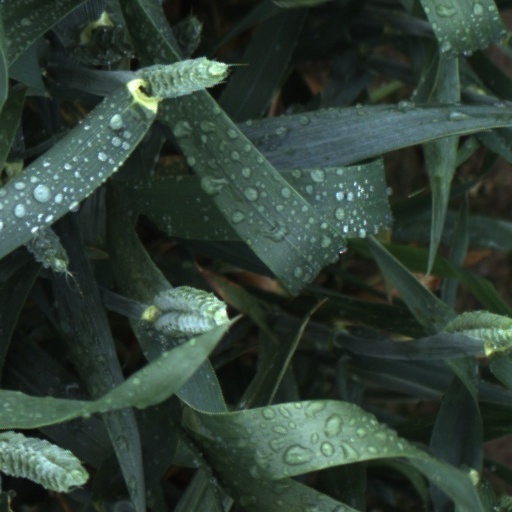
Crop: wheat